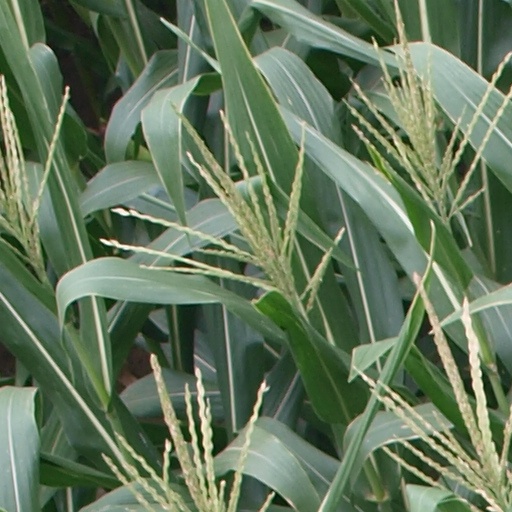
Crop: maize; corn